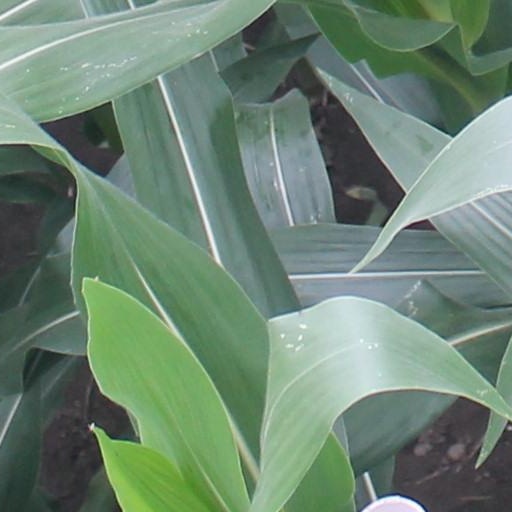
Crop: maize; corn